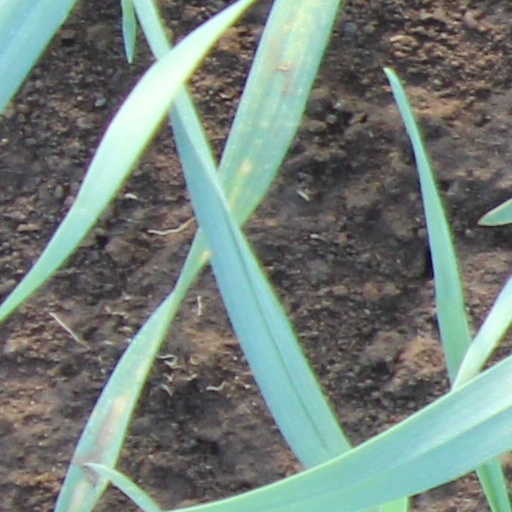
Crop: wheat